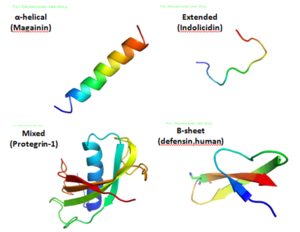
Antimikrobielle peptider
Forskellige strukturer af antimikrobielle peptider
Antimikrobielle peptider, også kaldet host defense peptider er små proteiner, peptider, der er en del af det medfødte immunforsvar, der findes blandt alle klasser af liv. Grundlæggende forskelle mellem prokaryote og eukaryote celler kan repræsentere mål for antimikrobielle peptider. Disse peptider er potente, bredspektrede antibiotika, som viser potentiale som nye terapeutiske midler. Antimikrobielle peptider har vist sig at dræbe Gram negative og Gram positive bakterier, kappebærende virus, svampe samt kræftceller. Der er beskrevet mere end 5000 antimikrobielle peptider.